Le Mystère des XV

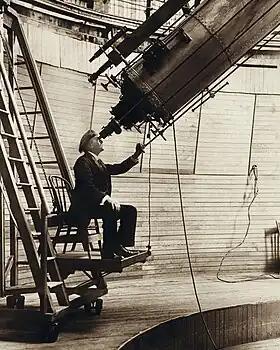
Percival Lowell observing Mars through a telescope in 1914.

Léo Sainte-Claire, a French explorer known for his night vision, is referred to by the nickname "the Nyctalope." He is portrayed as a bold adventurer and is the son of Jean Sainte-Clair, the protagonist of Jean de La Hire's earlier novel "L’Homme qui peut vivre dans l’eau", published in 1909 in "Le Matin".